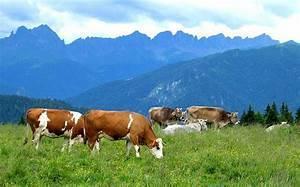
cow